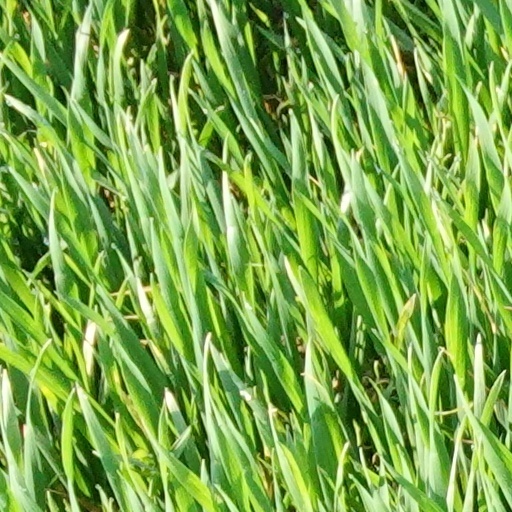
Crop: wheat